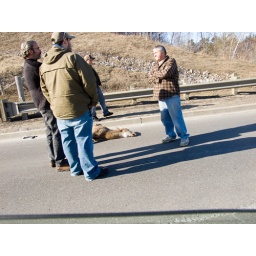
wild animals are killed by cars every day